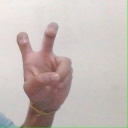
अक्षर: ई